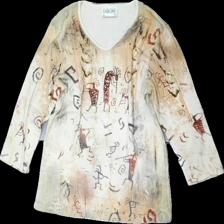
View: front
Type: Top
Category: Ladies
Brand: Not in the list
Brand text on label: cactus bay
Colors: Red, Beige, Green, Multicolor
Material: 100% cotton
Pattern: Other
Cut: Regular
Size: M
Season: All
Trend: 70s
Damage location: middle center
Damage 2 location: bottom center
Price range: 50-100
Recommended usage: Reuse
Description: långärmad tröja med flera färger och symboler över hela
Comment: vintage